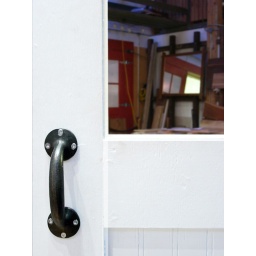
when a door closes, a window opens... that's generally my outlook in life.